Sir Thomas White, 2nd Baronet

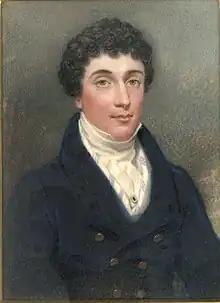
Sir Thomas White, 2nd Baronet, as a young man.

Sir Thomas Woollaston White, 2nd Baronet, of Tuxford and Wallingwells (3 October 1801 – 7 August 1882), was 16 years old when he succeeded his father Sir Thomas White, 1st Baronet, in his titles and estates. Being a minor when he succeeded, he was cared for by two guardians, Sir Frederick Gustavus Fowke, Bt., of Lowesby Hall in the County of Leicestershire, and his cousin Henry Gally Knight of Langold. Gally Knight was a well-known archaeologist and the author of "Ecclesiastical Architecture of Italy and Normandy", amongst others.